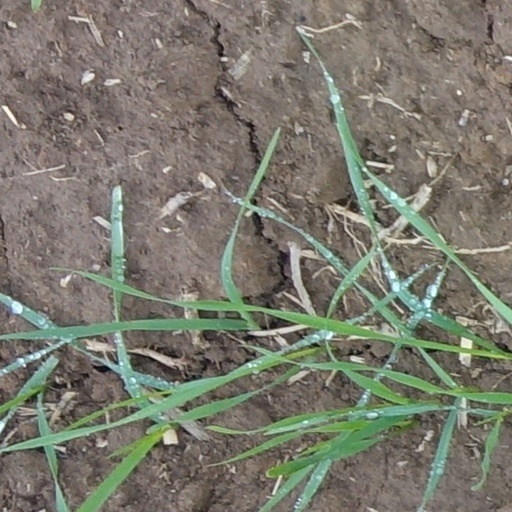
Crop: wheat